Léonard-Léopold Forgemol de Bostquénard

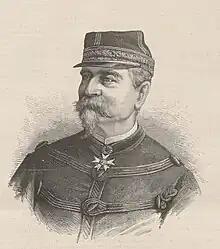
Portrait published on "Le Monde illustré", 1881

Léonard-Léopold Forgemol de Bostquénard (17 September 1821 – 28 November 1897) was a French general who served in the Franco-Prussian War and the French conquest of Tunisia.